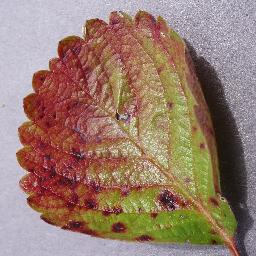
Label: Strawberry___Leaf_scorch